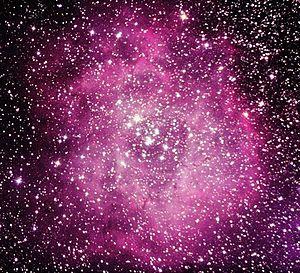
NGC 2244, aussi connu sous le nom de Caldwell 50, est un très jeune amas ouvert situé dans la constellation de la Licorne. Il a été découvert par l'astronome britannique John Flamsteed en 1690. Cet amas a été redécouvert par John Herschel en mars 1830 et il a été ajouté au New General Catalogue sour la cote NGC 2239.